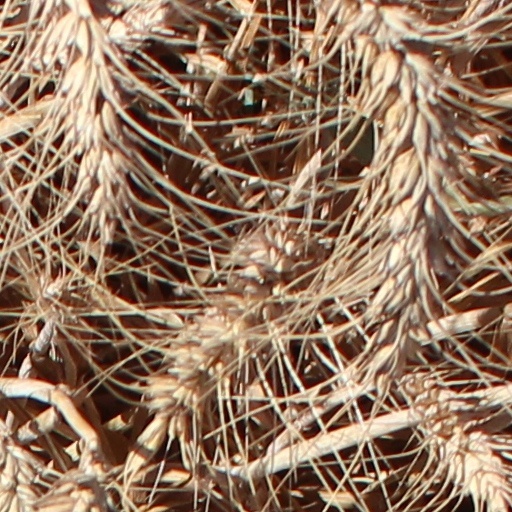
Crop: wheat